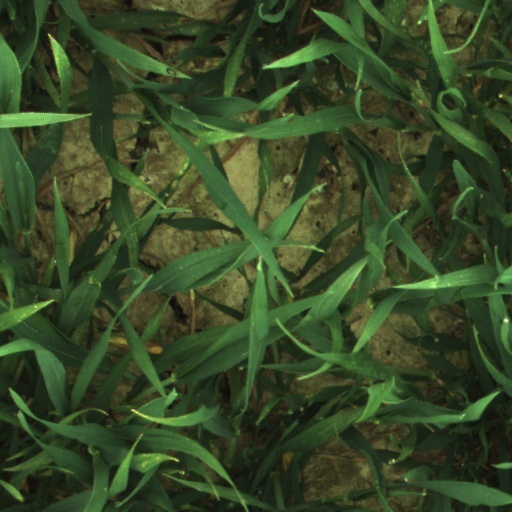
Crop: wheat